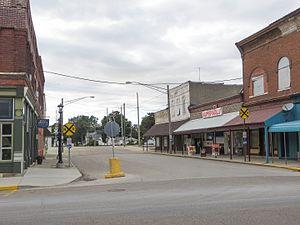
Atlanta est une ville américaine située dans le comté de Logan, dans l’Illinois. Lors du recensement de 2010, sa population s’élevait à 1 692 habitants.